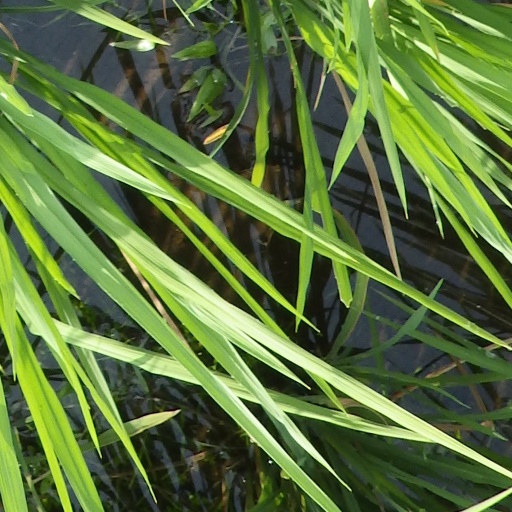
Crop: rice